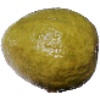
Label: Guava 1